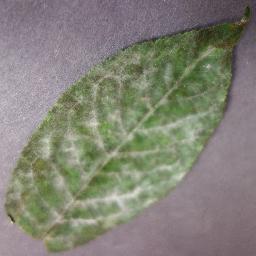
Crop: cherry
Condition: (including_sour)_powdery_mildew